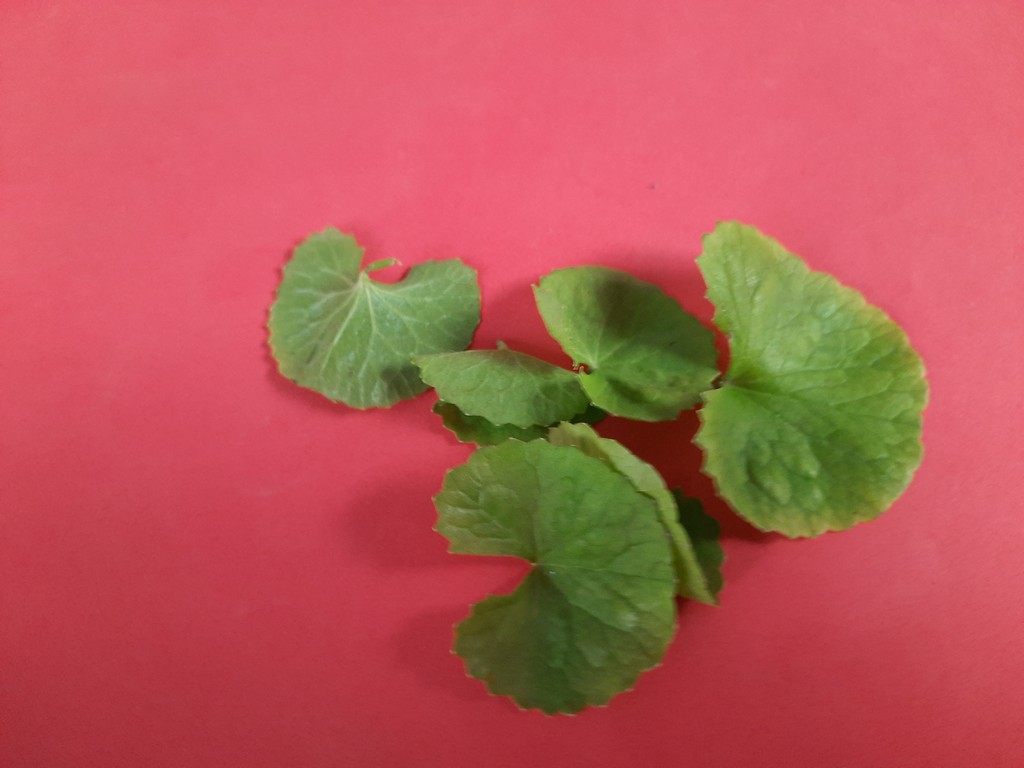
Label: Healthy